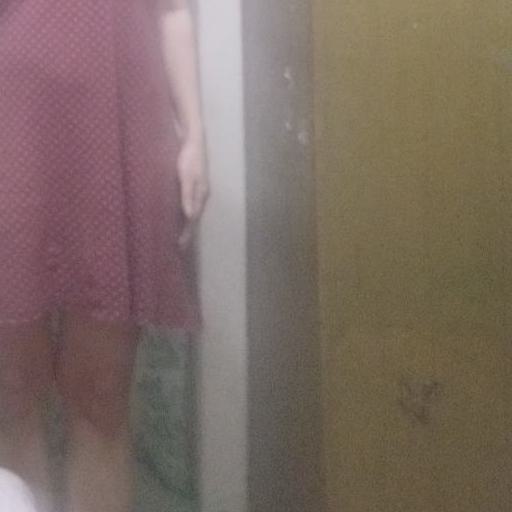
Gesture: no_gesture